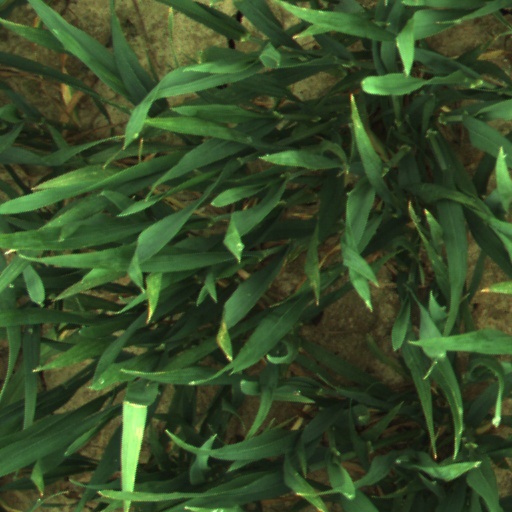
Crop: wheat